Dr. Aaron Wright House

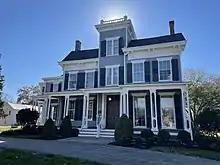

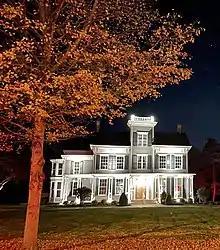

While the National Historic Register officially entitles the home as the Aaron Wright House, Dr. Wright preferred the spelling as Aron. The current owners of the property, Larry and Cheryl Dillin, utilize his preferred spelling. In 2020/2021 the property underwent significant restoration, including structural work and exterior paint and lighting. Recently, the property and the Dillins were awarded with a National historic preservation award from the local Daughters of the Revolution Chapter